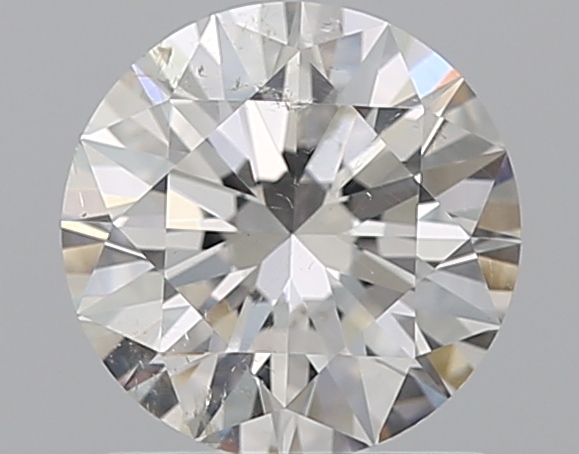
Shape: round
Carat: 1.01
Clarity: SI2
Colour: H
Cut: EX
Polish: EX
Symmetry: EX
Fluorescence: N
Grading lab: GIA
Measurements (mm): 6.47 x 6.48 x 3.96